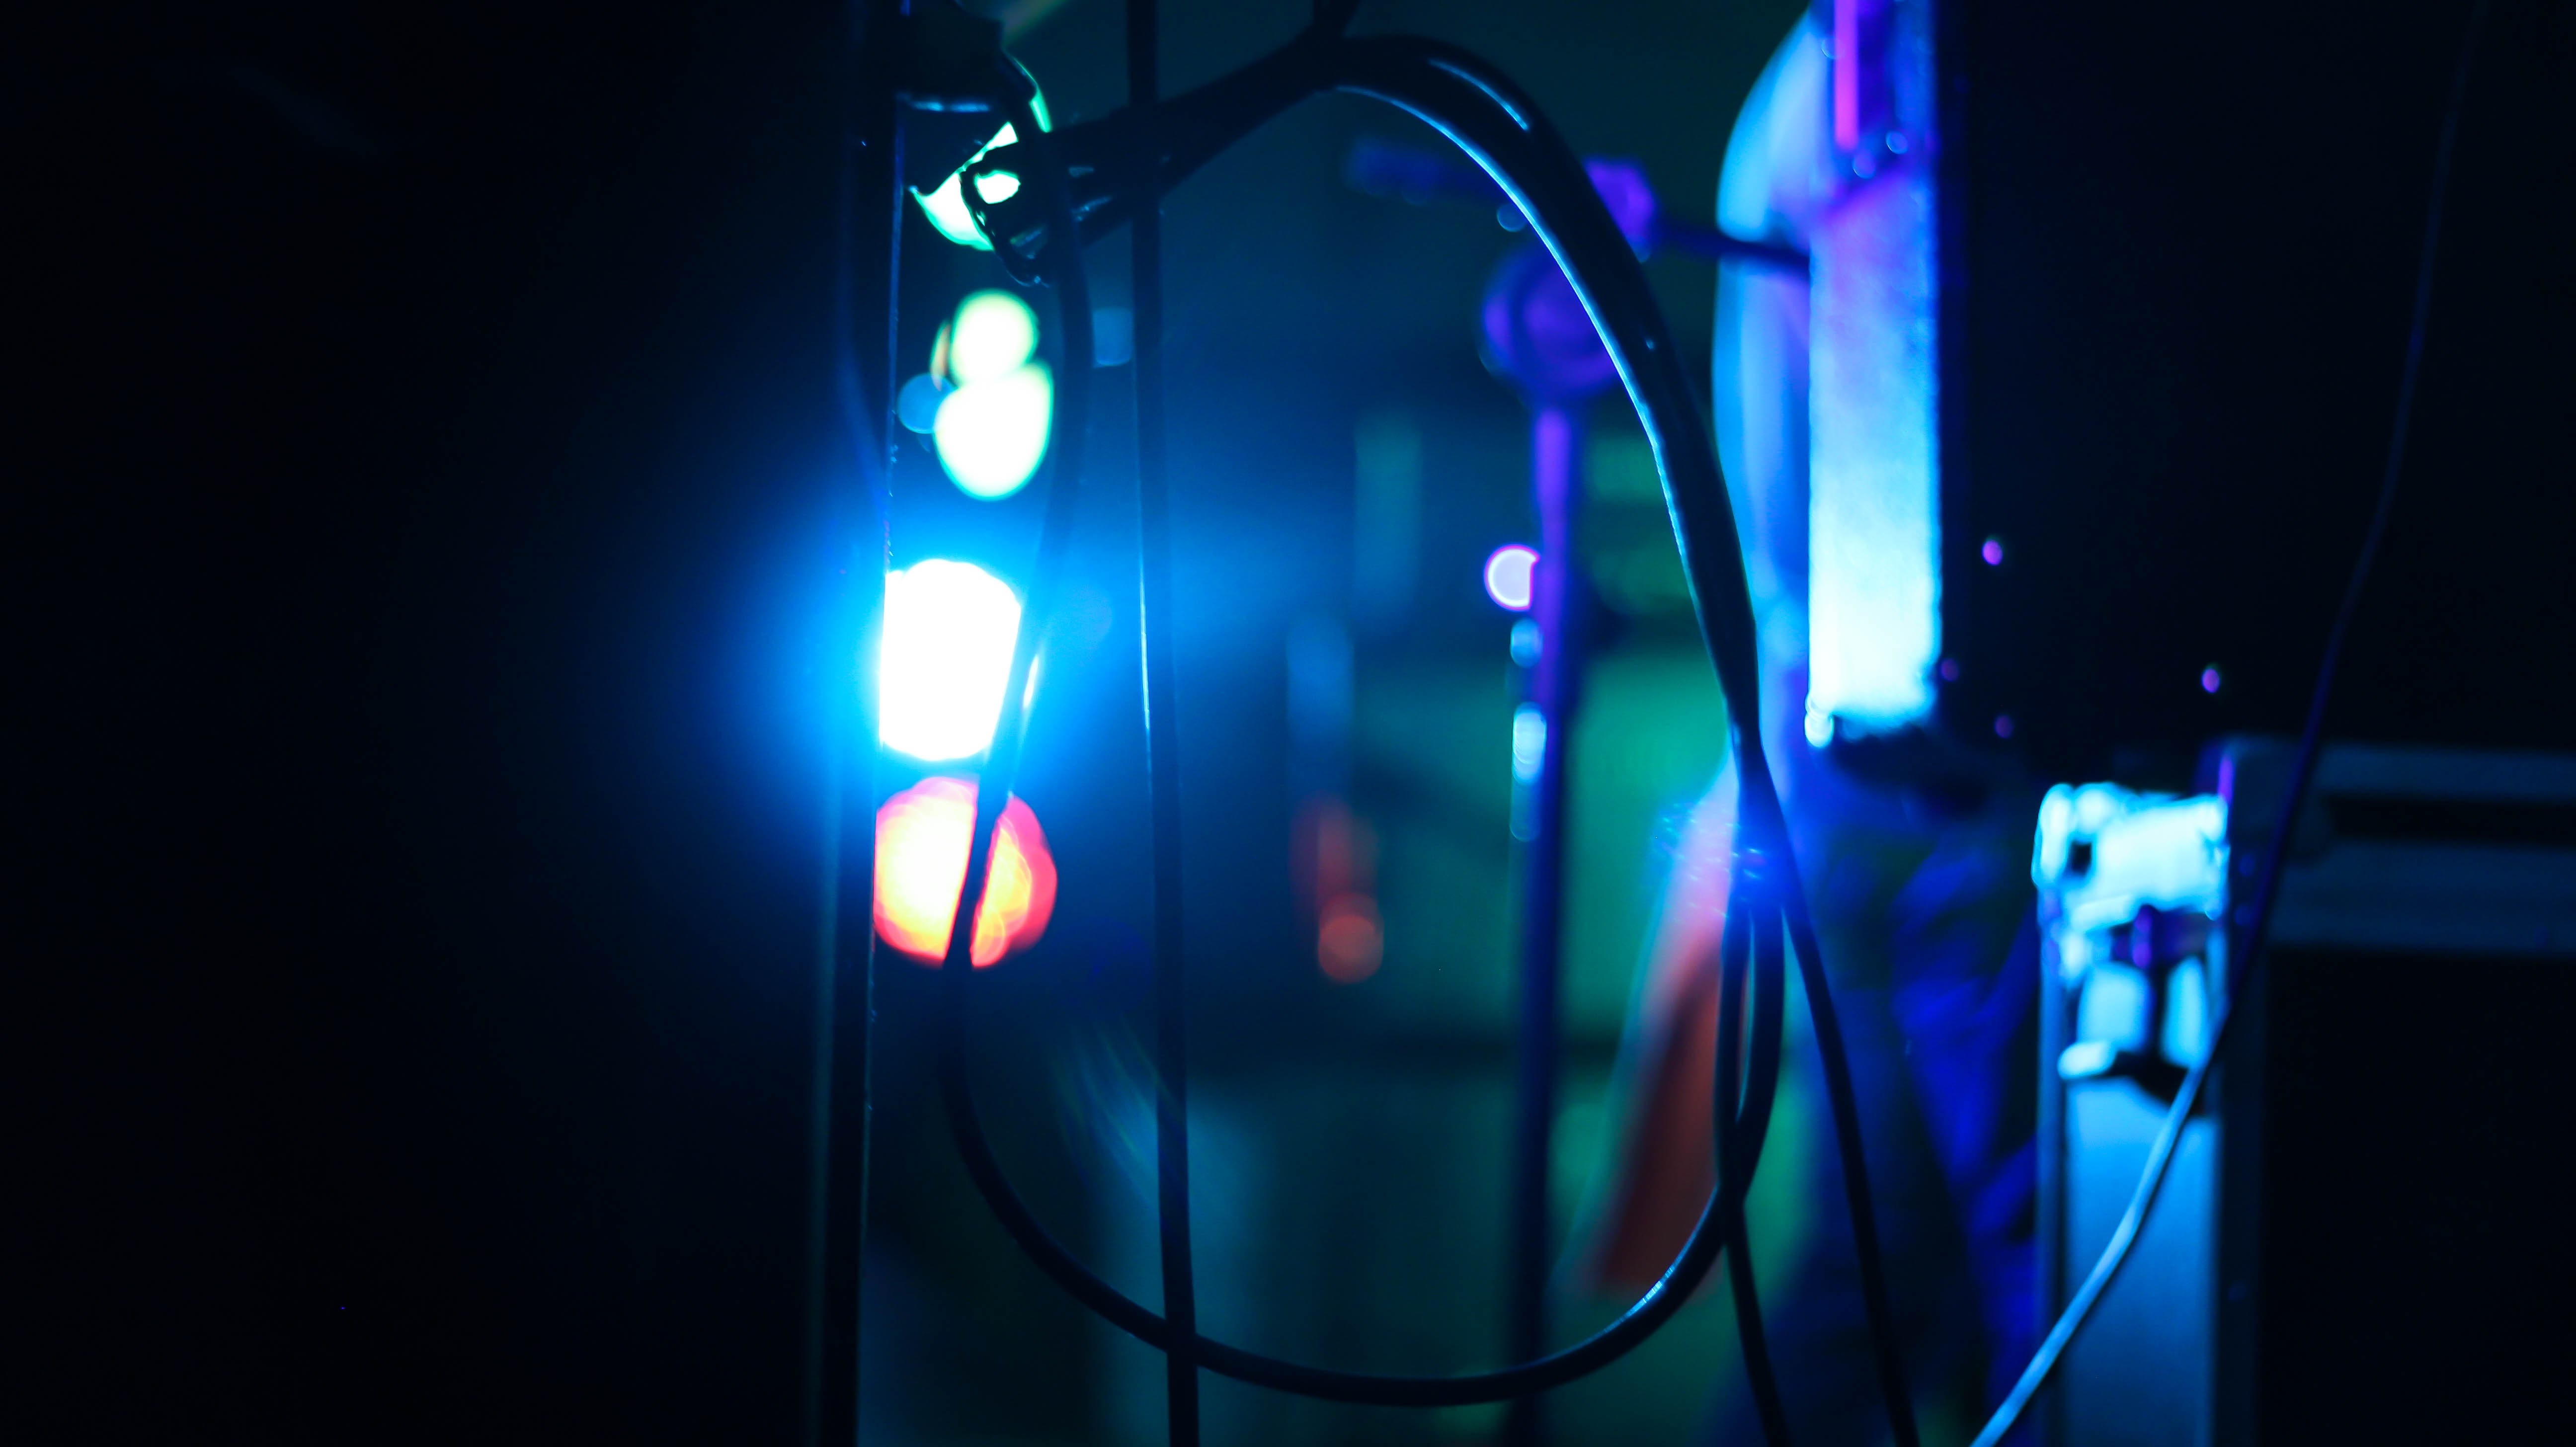
music, light, night, color, show, darkness, club, blue, electricity, lighting, laser, neon, dj, sound